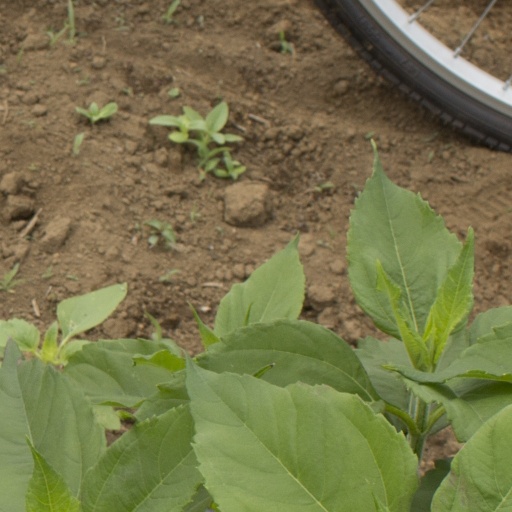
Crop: Jerusalem artichoke